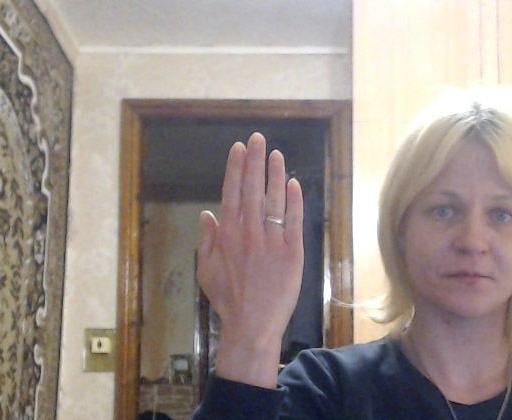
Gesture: stop_inverted